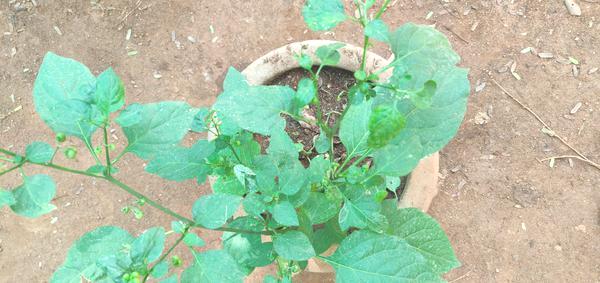
Plant: Ganike